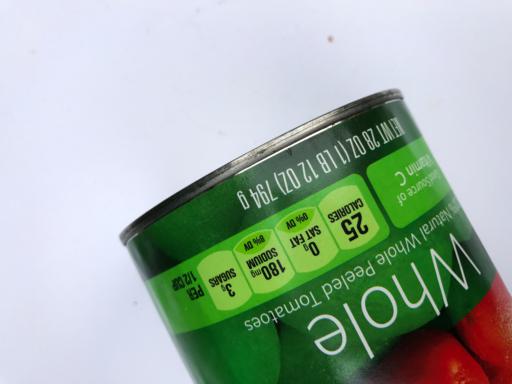
Label: metal